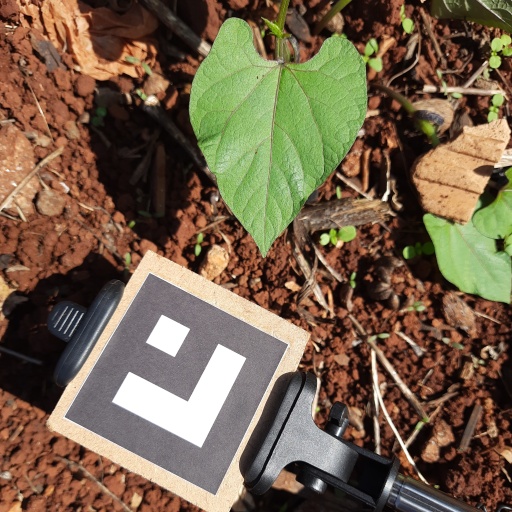
Observations: wavy surface, no eating holes, with soild dust, under sunlight